Theater Koblenz

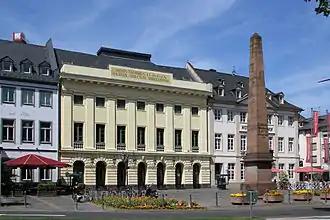
Theatre of Koblenz with the Obelisk on Deinhard Square

The Theater Koblenz is a multi-arts theatre with its own ensembles for drama, music theatre, puppetry and ballet located in Koblenz, Germany. It has about 190 permanent employees from 22 nations and offers 500 seats in a theatre building from the 18th century not far from the Electoral Palace. The manager until the end of the 2024/2025 season is Markus Dietze. Venues include the Theater am Deinhardplatz, rehearsal stages 2 and 4 as well as the Festung Ehrenbreitstein for the summer performances. In addition, the theatre participated in the "Koblenz Fortress Plays" for several years. In the 2009/2010 season, it was renamed from "Theater der Stadt Koblenz" to its current name.